Samavasarana

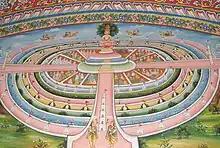
Samavasarana of Tirthankara

In Jainism, Samavasarana or Samosharana ("Refuge to All") is the divine preaching hall of the Tirthankara, stated to have more than 20,000 stairs in it. The word "samavasarana" is derived from two words, "sama", meaning general and "avasara", meaning opportunity. It is an important feature in Jain art. The Samavasarana seems to have replaced the original Jain stupa as an object of worship.